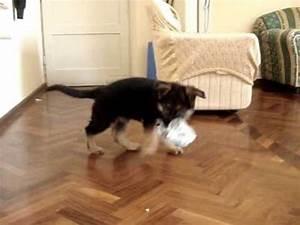
dog